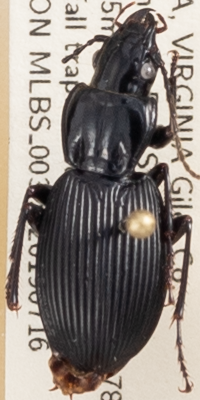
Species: Pterostichus lachrymosus
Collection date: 2019-07-16
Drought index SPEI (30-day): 0.274
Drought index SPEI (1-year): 2.09
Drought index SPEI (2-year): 2.09